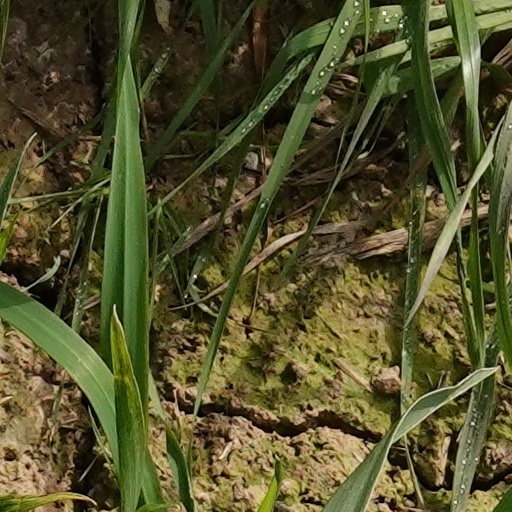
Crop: wheat